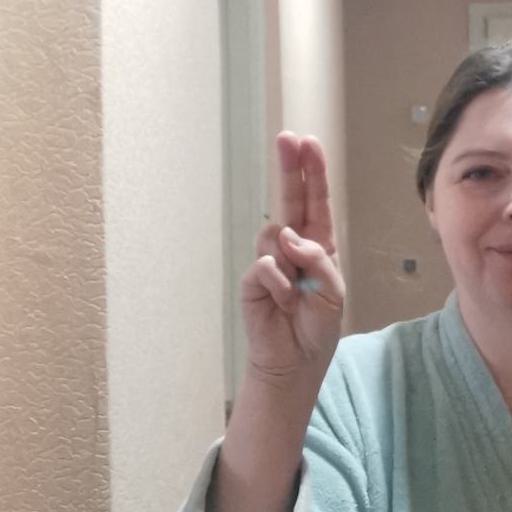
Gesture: two_up